Cyber Police ESWAT

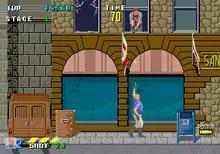
In the arcade game's first stage, players start out as a regular police officer.

The gameplay is similar to Sega's own "Shinobi" (1987), as the player has the ability to jump up and down between planes where possible. The goal of each of the game's 15 stages is to find and arrest a specific wanted criminal, who is usually fought at the end of the stage as a boss. Duke is initially armed with only a single-shot pistol, but upon arresting the first three criminals and being promoted to ESWAT, Duke is equipped with a Power Suit with a mounted machine gun for the rest of the game. The suit also has access to limited-use special weapons which can be found within stages. However, both of Duke's standard weapons require ammunition, without which the player can only attack with a kick. Additional ammunition can be found in boxes throughout each stage.